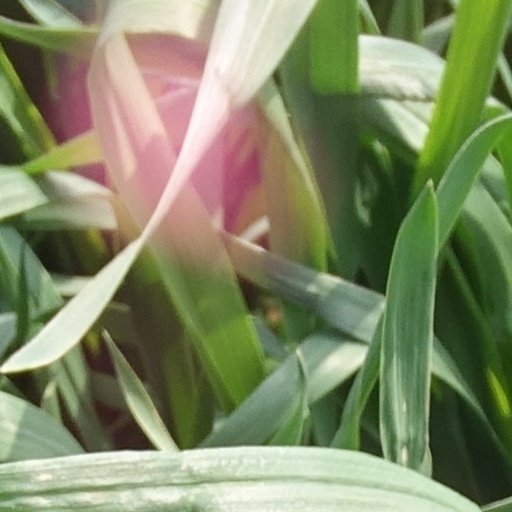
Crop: wheat